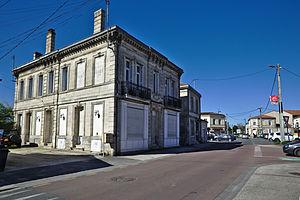
Saint-Médard-en-Jalles est une commune du Sud-Ouest de la France, située dans le département de la Gironde, en région Nouvelle-Aquitaine.